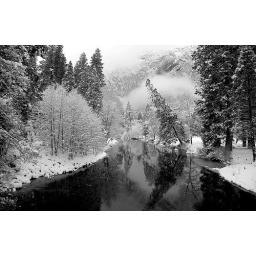
A pine tree leans over the merced river during winter in yosemite valley, yosemite national park, california